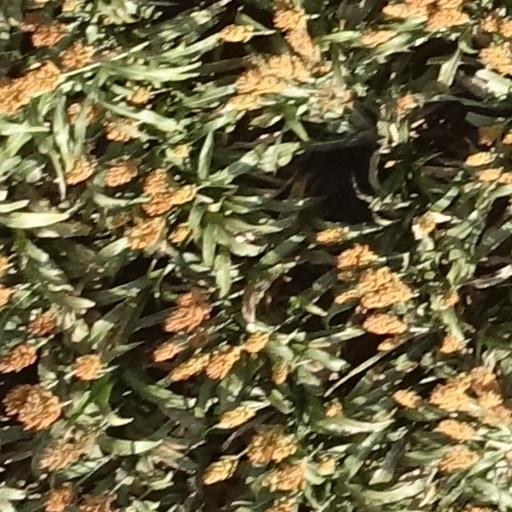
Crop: sorghum